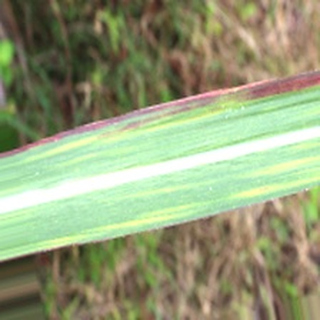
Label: sugarcane_bacterial_blight